Submergent coastline

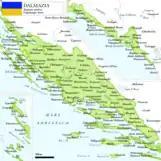
Map showing the Dalmatian coast of the Dalmatia region of Croatia. The narrow islands running parallel to the coast can be clearly seen.

Dalmatian coasts composed of long narrow islands running parallel to the coastline and separated from the coast by narrow sea channels called sounds. Dalmatian coasts are named after the Dalmatia region of Croatia which displays the common features of a dalmatian coast.